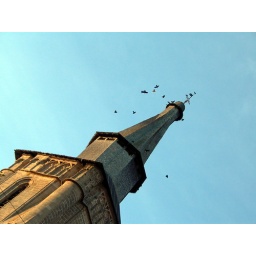
Birds around the church tower